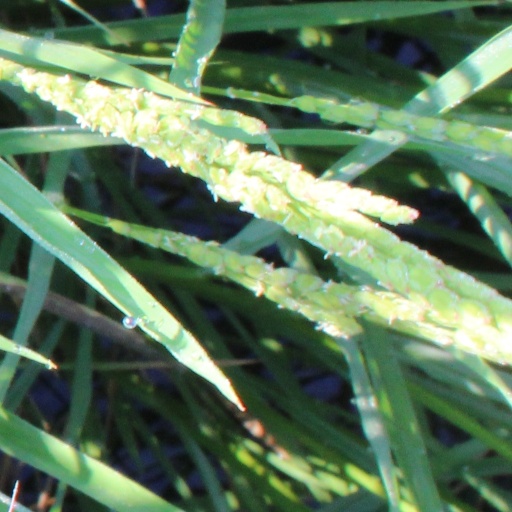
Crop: rice